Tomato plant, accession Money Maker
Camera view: vertical (180 deg); turntable rotation: 0 degrees
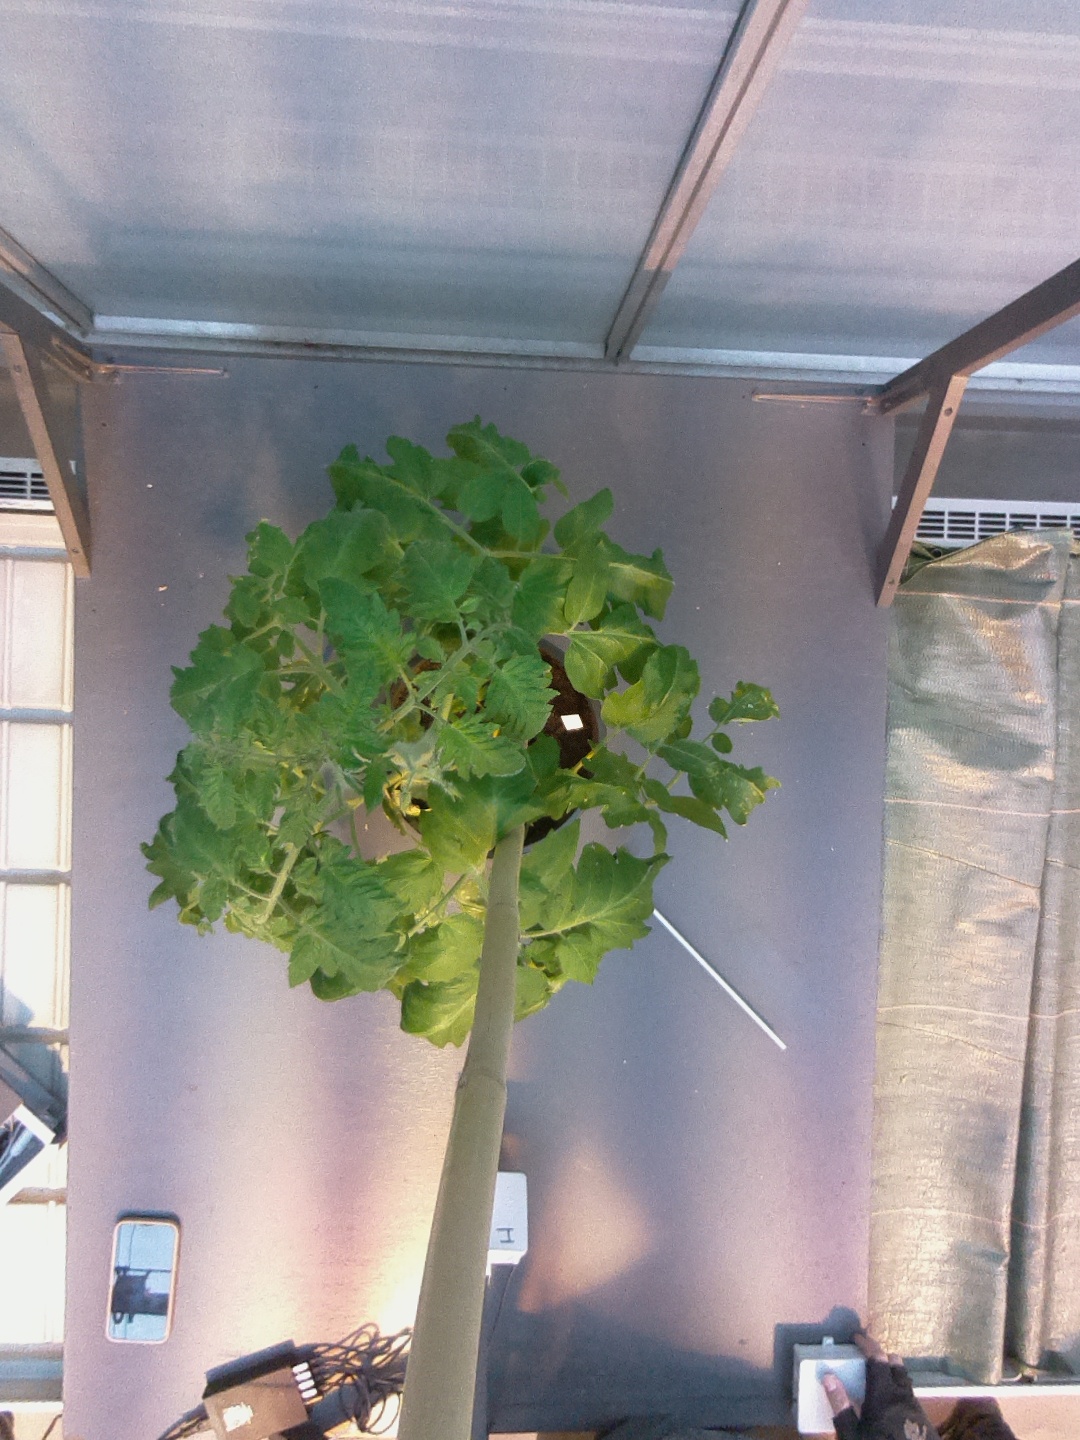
BBCH growth stage 53: 3 inflorescences visible